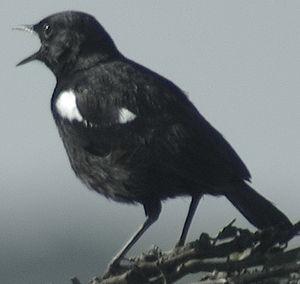
Le genre Myrmecocichla regroupe des espèces de passereaux appartenant à la famille des Muscicapidae.